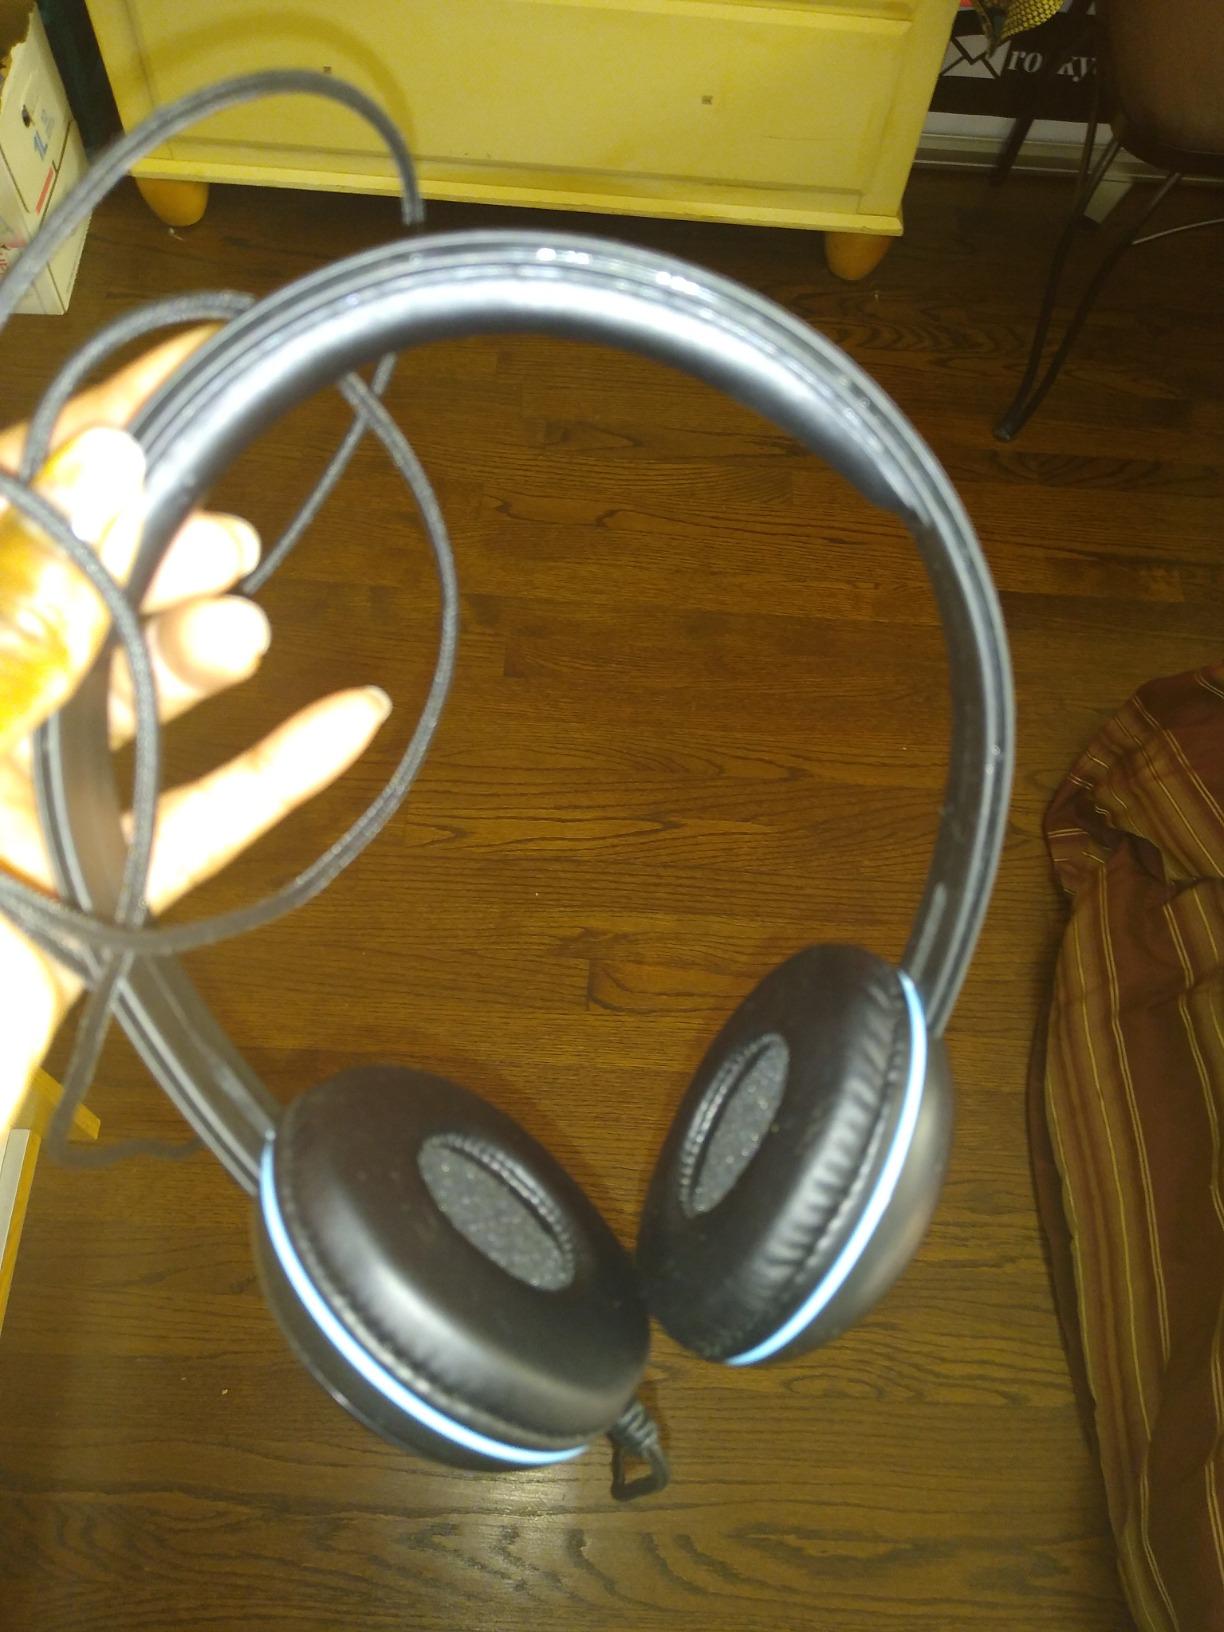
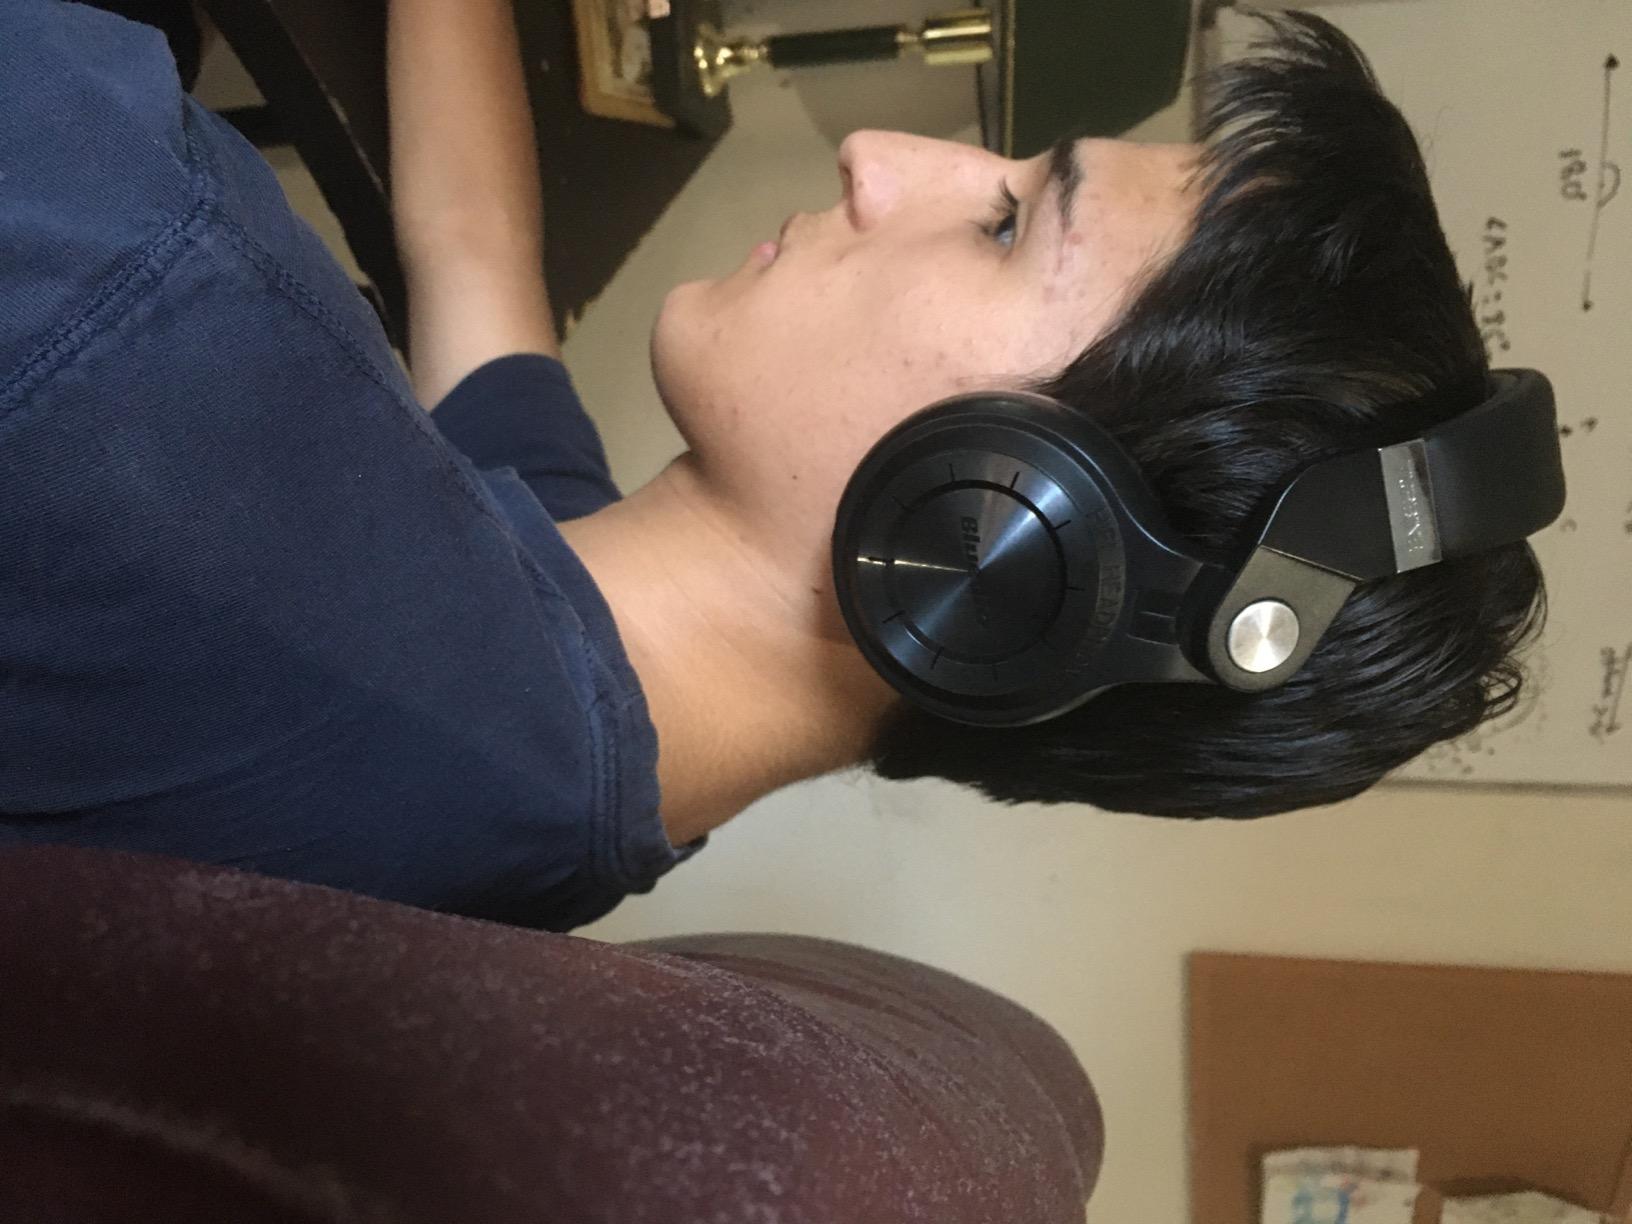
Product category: headphones
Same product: no